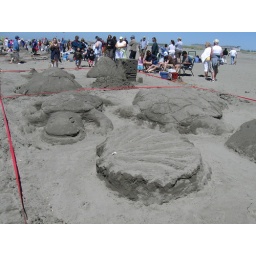
Ocean Shores Sand castle building festival 2008. Happens in Late July